Frauenfeld Castle

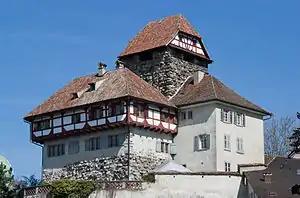
Frauenfeld Castle

Frauenfeld Castle is a castle in the municipality of Frauenfeld of the Canton of Thurgau in Switzerland. It is a Swiss heritage site of national significance.